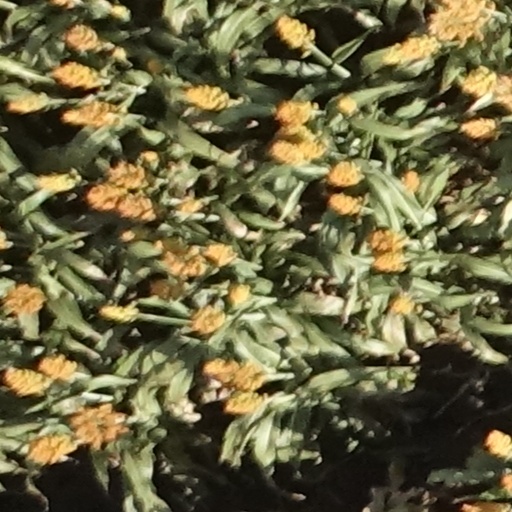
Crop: sorghum